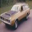
Label: automobile